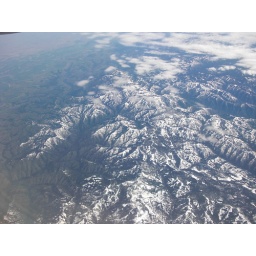
Looking out the window of the plane as we fly from Miami to Seattle. Photo taken by Dan.